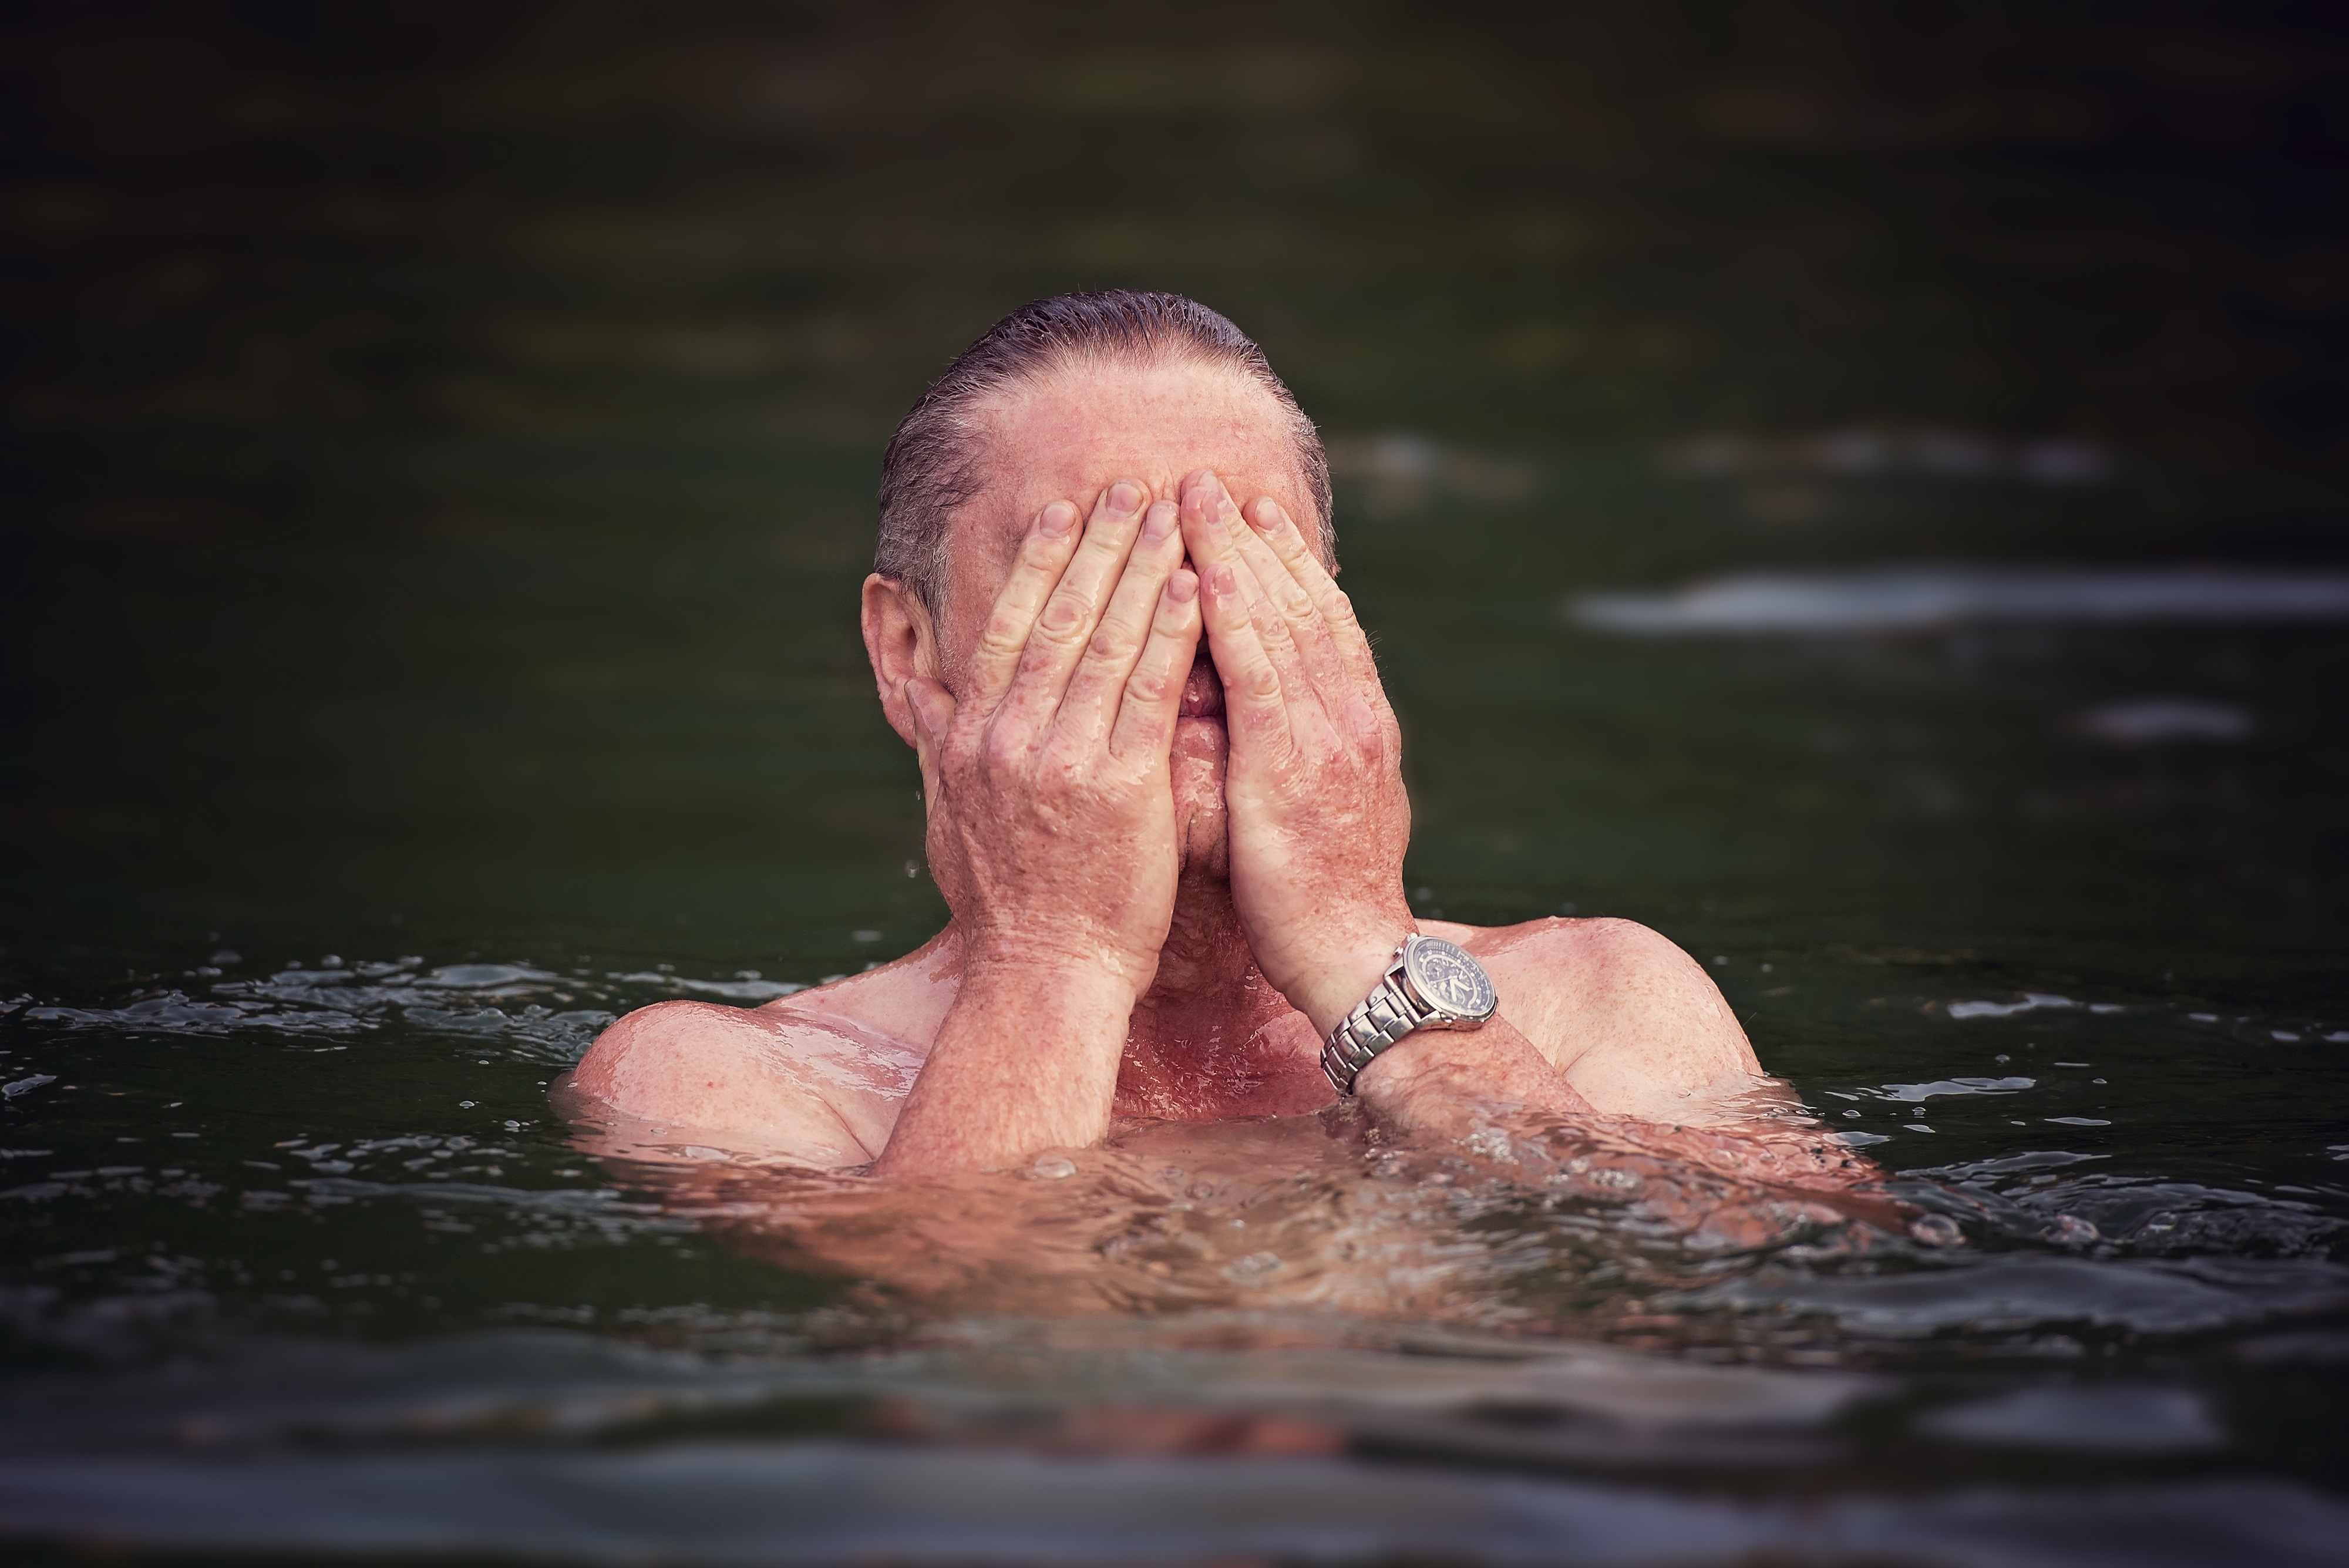
man, water, person, wet, male, recreation, swim, portrait, human, muscle, swimming, swimmer, sports, cool, cooling, refresh, badesee, water sport, cool down, outdoor recreation, natural bathing lake